Daily Collegian

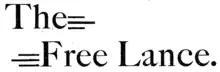
The logo for "The Free Lance", a student publication at Penn State University

The "Free Lance" was a monthly news magazine at Pennsylvania State University, which was first published in April 1887. The first copies of the Free Lance were shipped to State College, Pennsylvania by the Bellefonte Central train. The arrival of the first issue of the publication was celebrated by a large group of students who waited for the train and paraded down College Avenue in Downtown State College to purchase their copy. The first issue of the news magazine was twelve pages long and was sold for fifteen cents a copy.